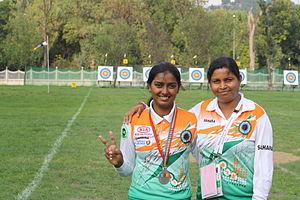
Deepika Kumari, née le 13 juin 1994, est une archère indienne. Elle est la première archère indienne à avoir remporté une médaille d'or dans une compétition internationale de tir à l'arc.